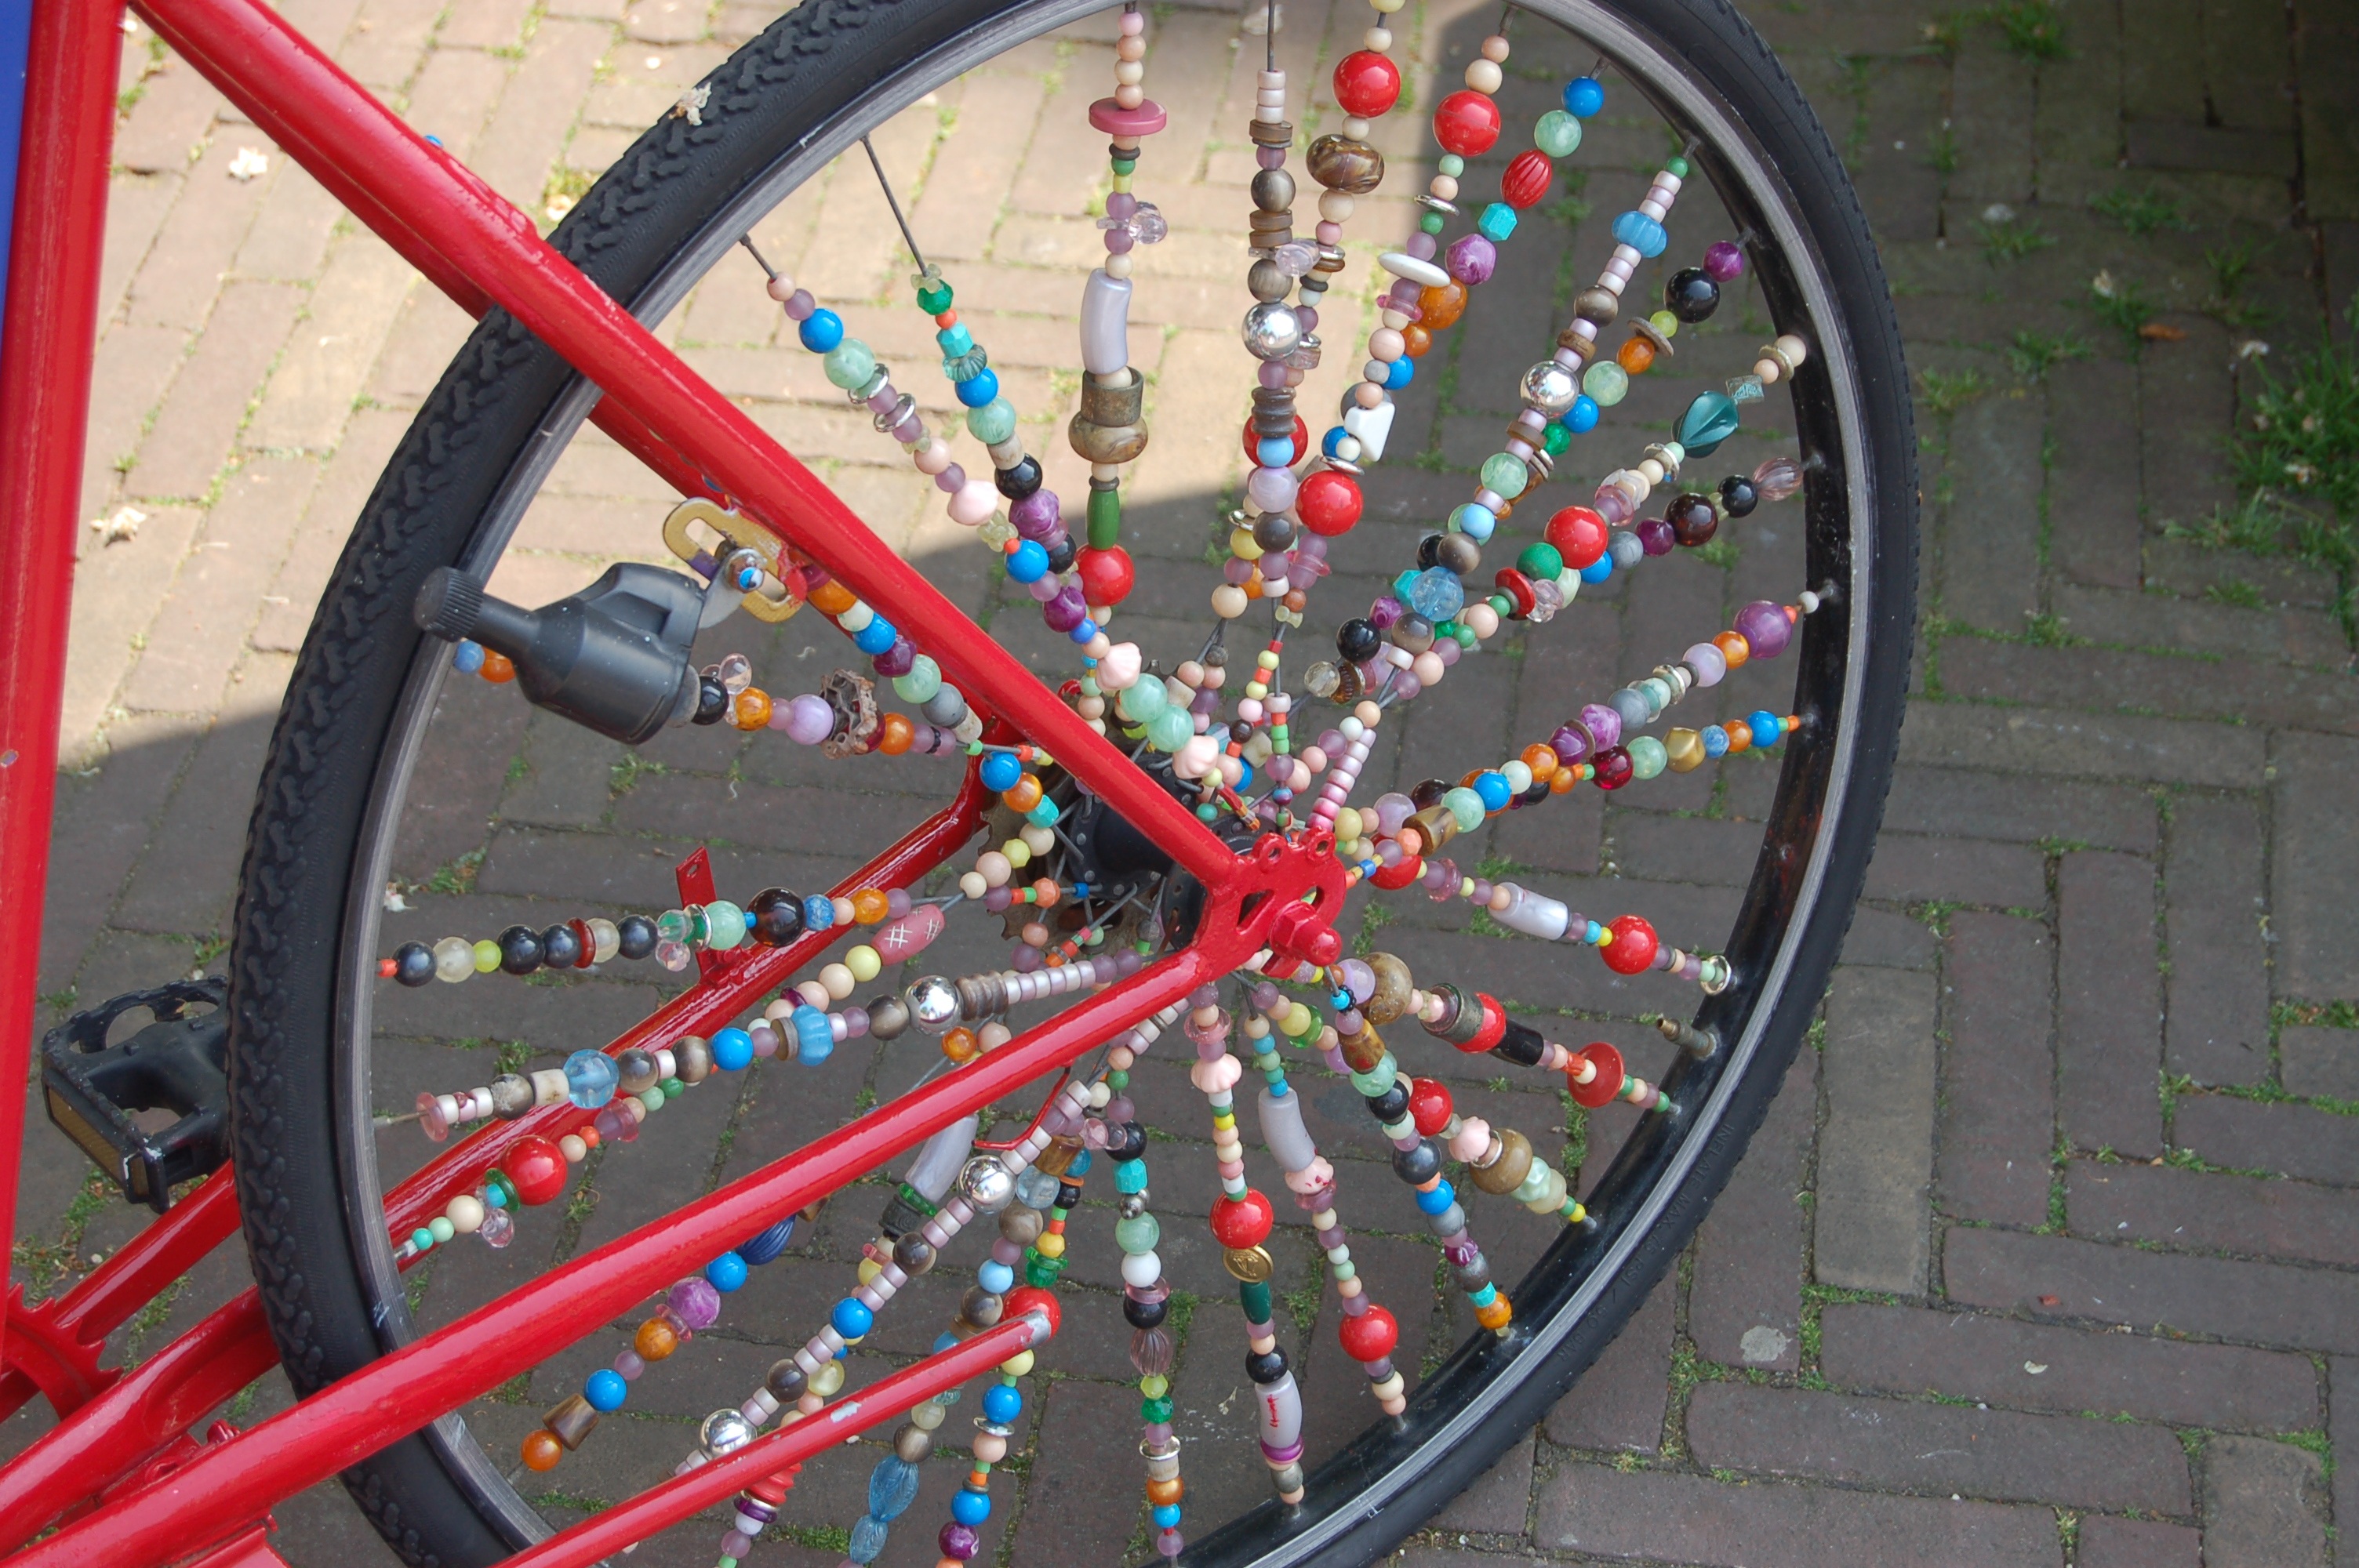
wheel, bicycle, vehicle, sports equipment, mountain bike, cycling, art, racing, race track, rear, beads, colorful bike, bicycle wheel, red bicycle, cycle sport, cyclo cross, bicycle racing, bicycle motocross